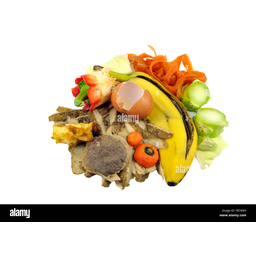
Label: trash